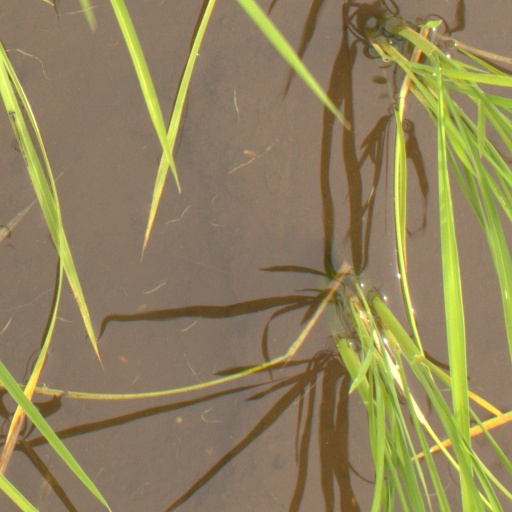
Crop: rice